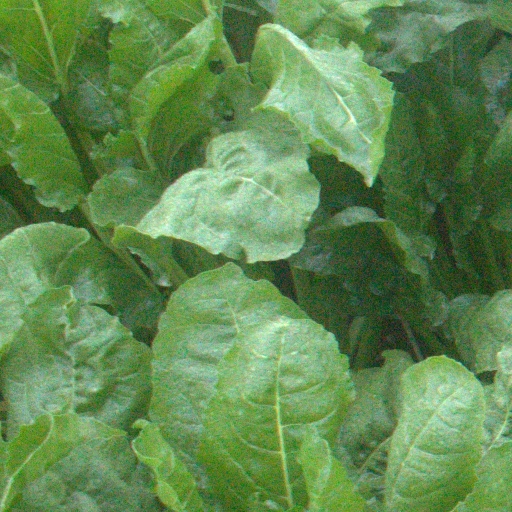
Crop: sugar beet